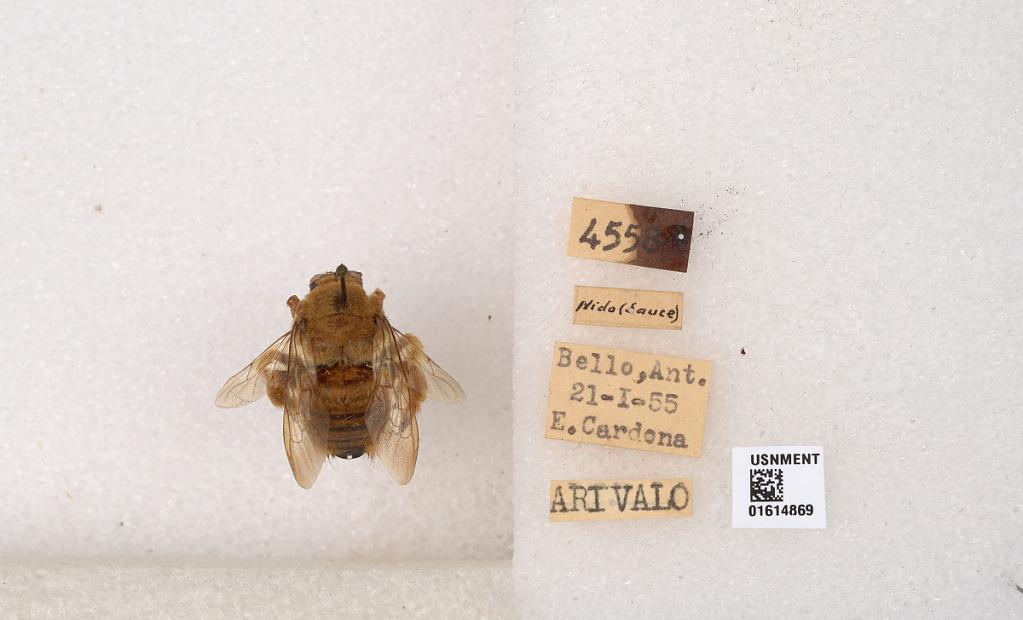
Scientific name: Xylocopa
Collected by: E. Cardona
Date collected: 1955-1-21
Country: Colombia
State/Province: Antioquia
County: Bello
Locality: Bello